New Zealand wren

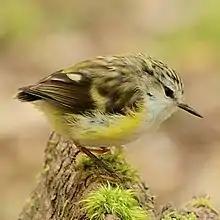
Female riflemen are larger than the males.

New Zealand wrens are tiny birds; the rifleman is the smallest of New Zealand's birds. Their length ranges from 7 to 10 cm and their weight ranges from as little as 5–7 g for the rifleman, to an estimated 50 g for the extinct stout-legged wren. The New Zealand rock wren (and probably the bushwren) weighs between 14 and 22 g and the extinct long-billed wren weighed around 30 g.